Wacken Open Air

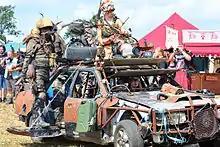
Wasteland – apocalypse at Wacken Open Air 2014

Wacken Open Air's event area is divided into several structurally separated sections. Since 2014, only one major security check is performed upon entering the grounds, after that, only the festival wristbands are checked.